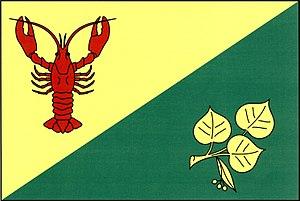
Rakovice est une commune du district de Písek, dans la région de Bohême-du-Sud, en République tchèque. Sa population s'élevait à 219 habitants en 2017.